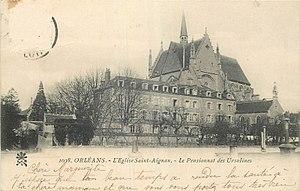
Orléans vers 1900 CPA le pensionnat des Ursulines (aujourd'hui séminaire d'Orléans), avec la collégiale Saint-Aignan au fond.
Le séminaire d'Orléans ou séminaire interdiocésain d’Orléans devenu Séminaire Notre Dame de L'Espérance est un grand séminaire catholique qui se trouve à Orléans dans le département du Loiret et le diocèse d'Orléans en région Centre-Val de Loire.